Toy block

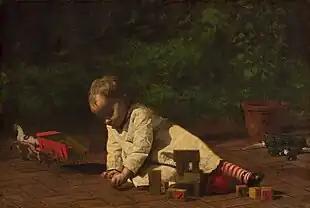
"Baby at Play", by Thomas Eakins, 1876.

There are mentions of blocks or "dice" with letters inscribed on them used as entertaining educational tools in the works of English writer and inventor Hugh Plat (his 1594 book The "Jewel House of Art and Nature") and English philosopher John Locke (his 1693 essay "Thoughts Concerning Education"). Plat described them as "the child using to play much with them, and being always told what letter chanceth, will soon gain his Alphabet" and Locke noted "Thus Children may be cozen’d into a Knowledge of the Letters; be taught to read, without perceiving it to be anything but a Sport".